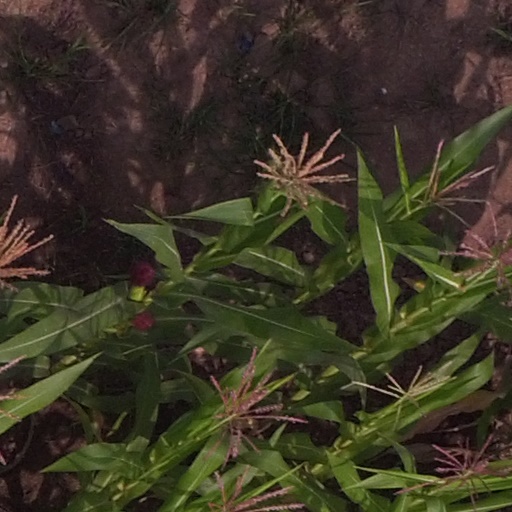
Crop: maize; corn